Battle of the Seelow Heights

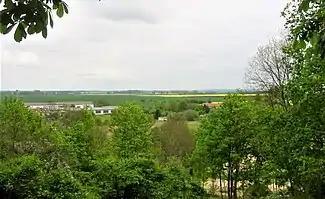
A modern view over the Oder from the Seelow Heights

The Battle of the Seelow Heights was part of the Berlin Strategic Offensive Operation (16 April – 2 May 1945). A pitched battle, it was one of the last assaults on large entrenched defensive positions of the Second World War. It was fought over three days, from 16 to 19 April 1945. Close to 1,000,000 Soviet soldiers of the 1st Belorussian Front (including 78,556 soldiers of the Polish 1st Army), commanded by Marshal Georgy Zhukov, attacked the position known as the "Gates of Berlin". They were opposed by about 110,000 soldiers of the German 9th Army, commanded by General Theodor Busse, as part of the Army Group Vistula.